Alan Egerton, 3rd Baron Egerton

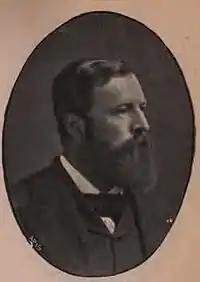
Egerton in 1895

Alan de Tatton Egerton, 3rd Baron Egerton (19 March 1845 – 9 September 1920), known as the Honourable Alan Egerton from 1859 to 1907, was a British Conservative politician from the Egerton family.